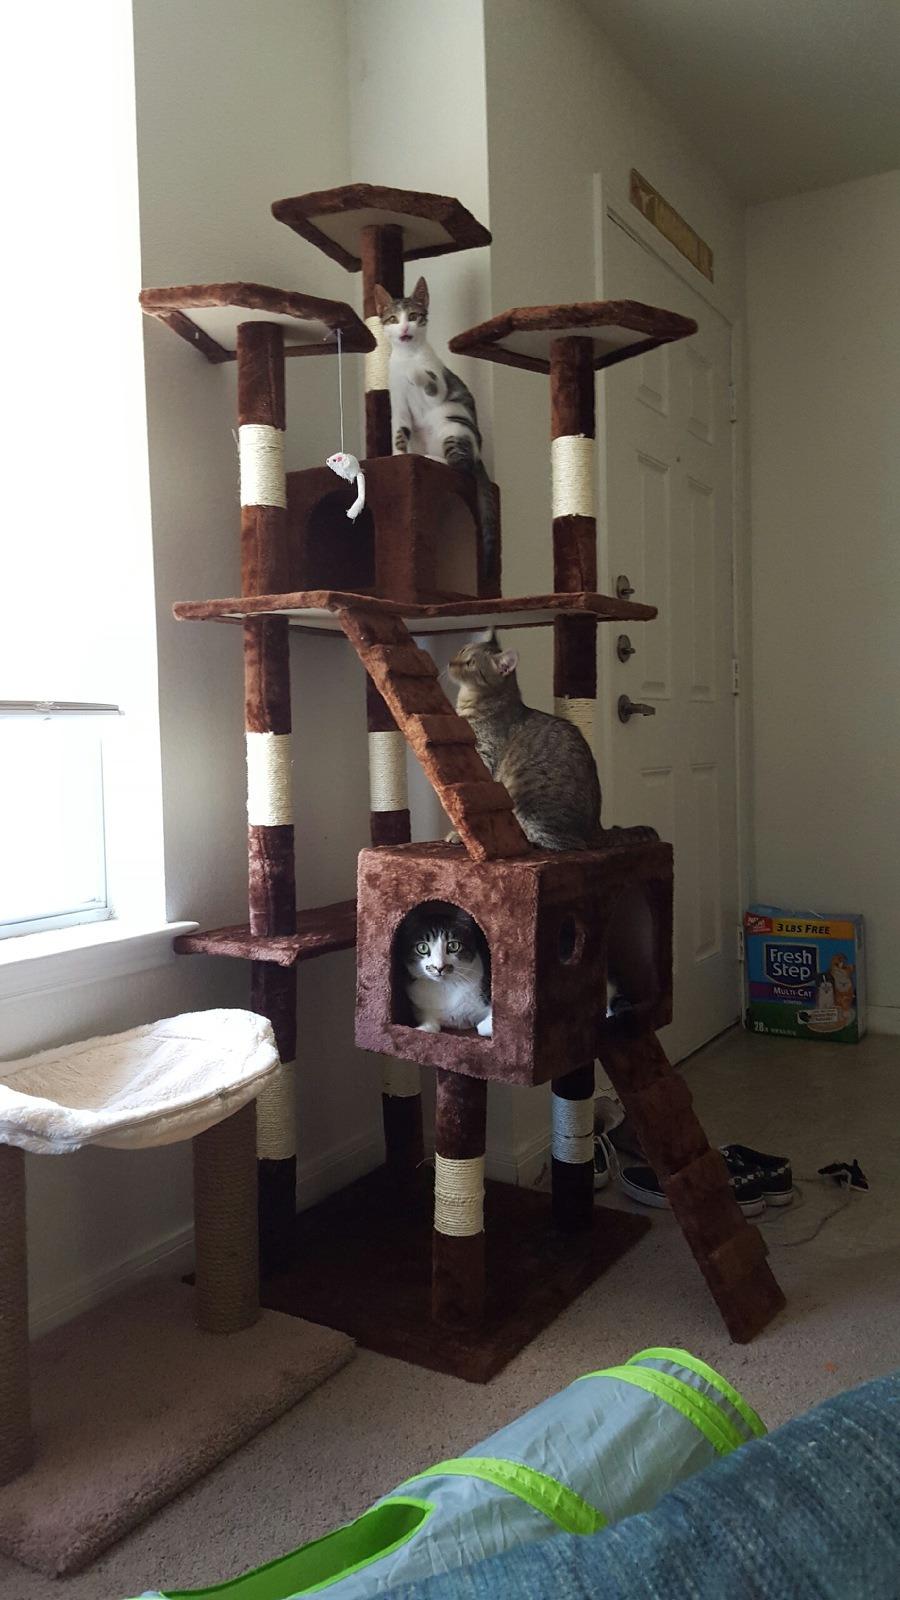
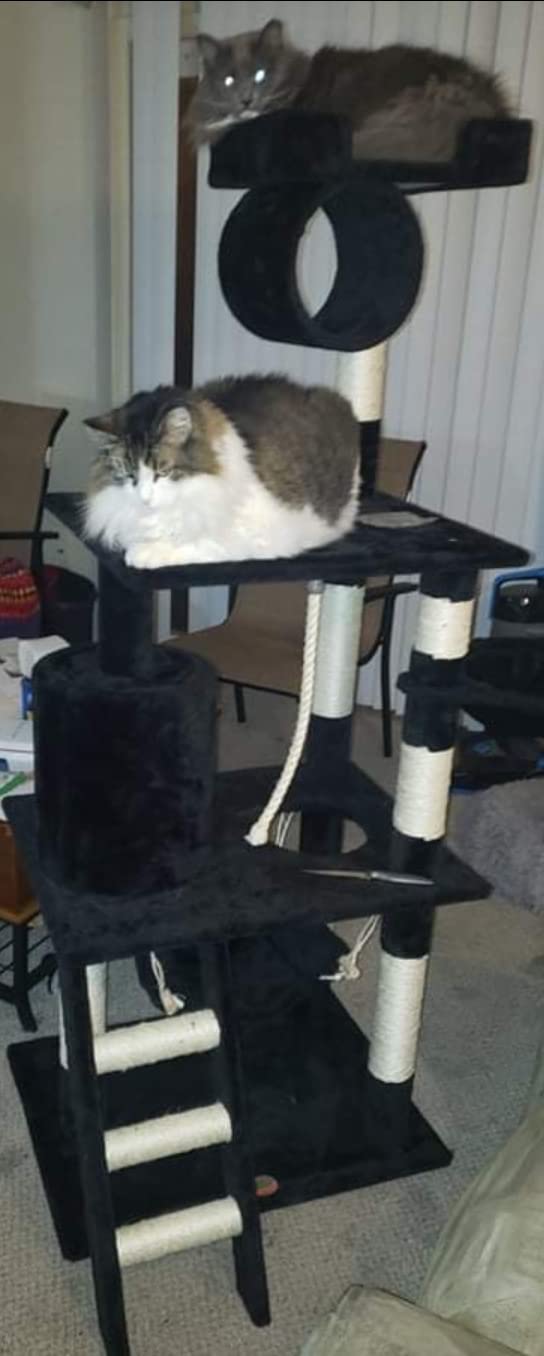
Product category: items_cat tree
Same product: no